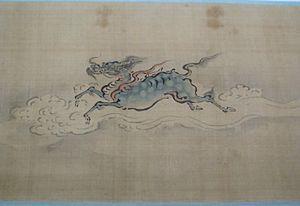
Le qilin, k'ilin, kiling ou kirin est un animal composite fabuleux issu de la mythologie chinoise possédant plusieurs apparences. Il tient généralement un peu du cerf et du cheval, possède un pelage, des écailles ou les deux, et une paire de cornes ou une corne unique semblable à celle du cerf. Créature cosmogonique, symbole d'harmonie et roi des animaux à pelage, il ne réside que dans les endroits paisibles ou au voisinage d’un sage, et en découvrir un est toujours un bon présage. Il apparaît dans les textes avec une corne unique, et son nom est souvent traduit par licorne dans les langues occidentales, bien qu'il ne s'agisse pas d'une caractéristique essentielle de la créature.